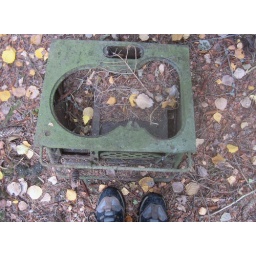
I found a lot of old rusty stuff in the forest today.